1 Chronicles 13

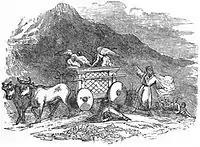
The death of Uzzah. In "The story of the Bible from Genesis to Revelation" (1873)

Verses 5–14 follows closely to the report in 2 Samuel 6:3–11 (without verse 12). The boundaries of Israel were expanded in Chronicles from the usual phrase "from Beersheba to Dan" to be between "the Shihor river in Egypt and Lebo-hamath"; the area achieved after David's spectacular victories (2 Chronicles 7:8; cf. Joshua 13:3, 5 although the extended regions were not conquered in the time of Joshua).